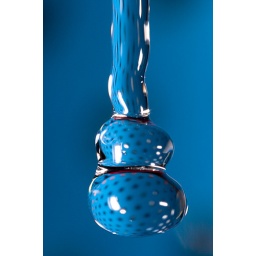
Refraction of fabric with little holes in water dripping from the kitchen faucet